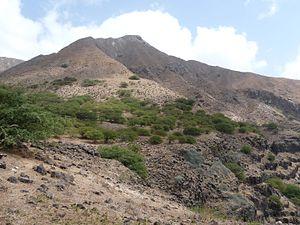
Monte Graciosa, au nord de l'île de Santiago (Cap-Vert)
Le monte Graciosa est le troisième sommet de l'île de Santiago. D'origine volcanique, il est situé au Nord-Ouest de l'île, dans la municipalité de Tarrafal, et culmine à 645 m d'altitude. Cette région très excentrée, éloignée de Praia et de son aéroport international, est aujourd'hui un peu désenclavée grâce à une route qui relie Tarrafal à la capitale, via Assomada, et lui permet de s'ouvrir davantage à un tourisme balnéaire et de randonnée pédestre, centrée sur le monte Graciosa.